Philippe Vandenberg

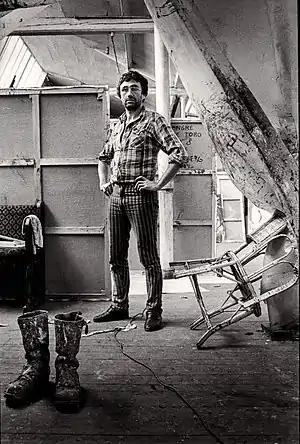
Philippe Vandenberg in his studio in the Hofstraat, Ghent, 1984

Philippe Vandenberg was born in 1952, surnamed Vandenberghe. He was raised in Sint-Denijs-Westrem, a village near Ghent that was governed by his father, the liberal mayor of the township between 1970 and 1976. Growing up in a bourgeois family, the artist spoke both French and Dutch at home. Revolting against his family background, he changed his name to Vandenberg in 1982. At a young age he started to draw on a daily basis. When visiting the Museum of Fine Arts in Ghent as a teenager, the paintings by 16th to 20th century masters made a lasting impression.